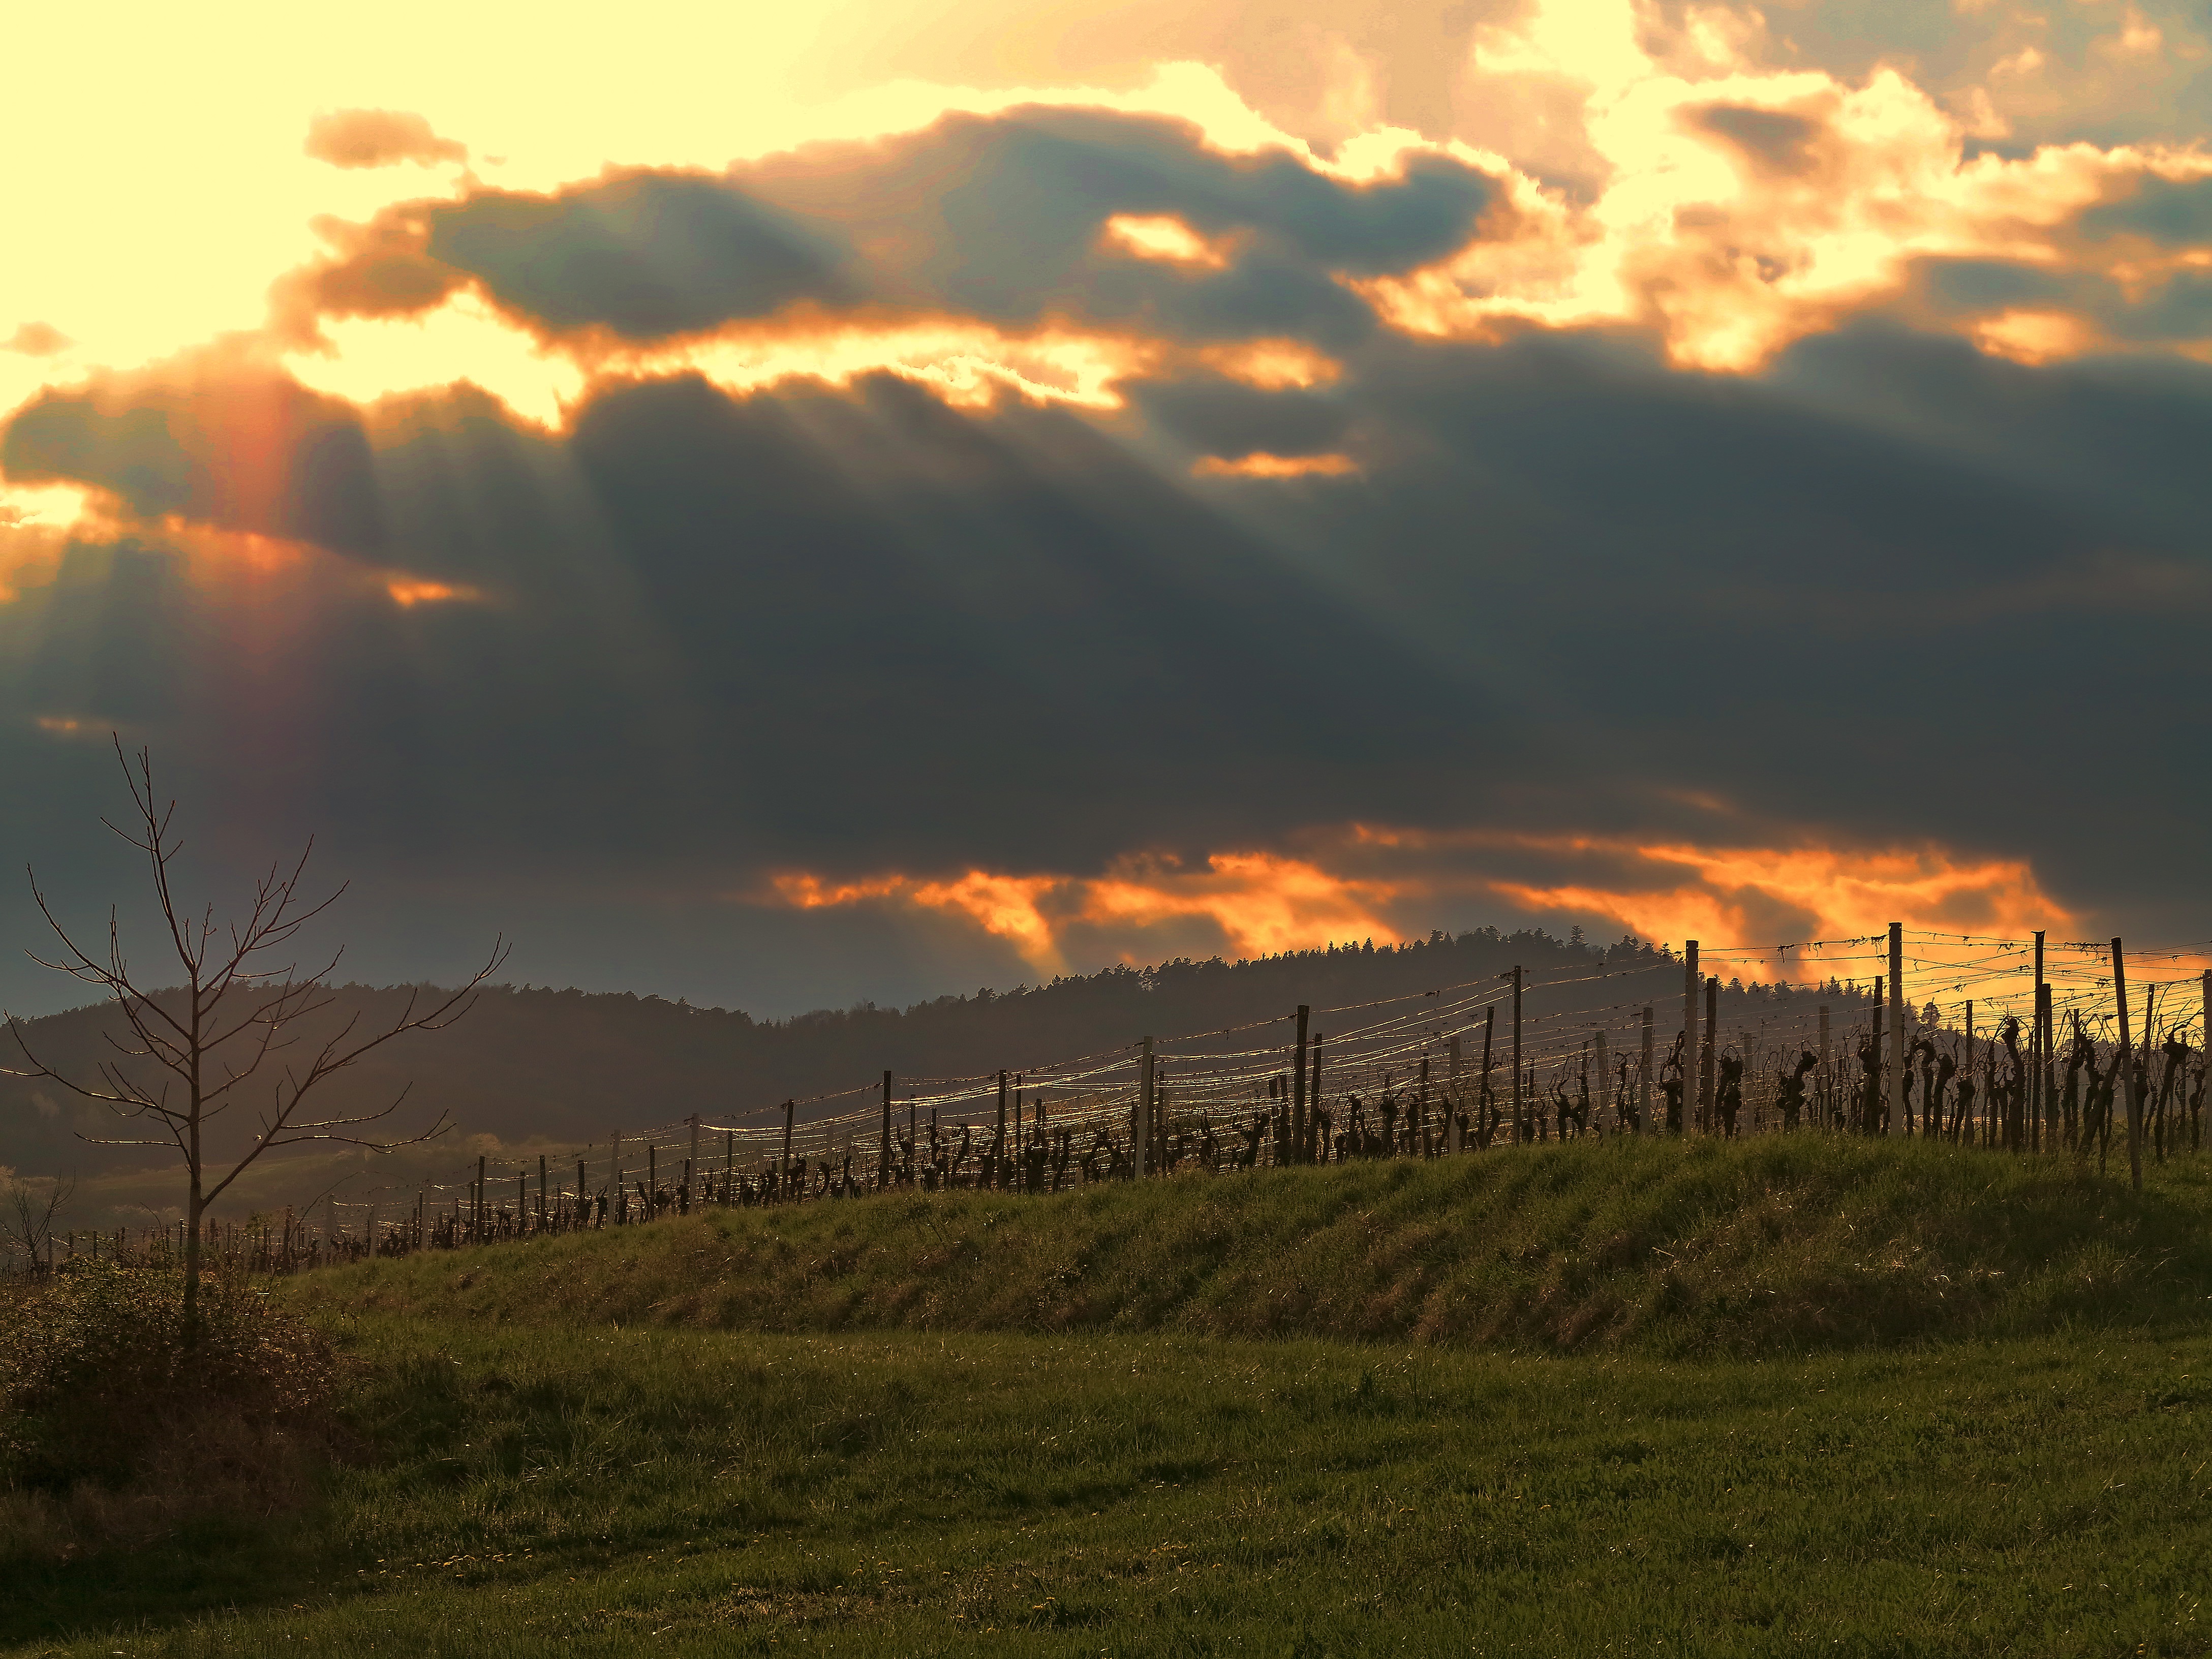
nature, horizon, cloud, sky, sun, sunrise, sunset, vineyard, field, prairie, sunlight, morning, hill, dawn, dusk, evening, romance, romantic, plain, clouds, abendstimmung, palatinate, afterglow, evening sky, setting sun, rural area, klingenm nster, meteorological phenomenon, wingert, atmospheric phenomenon, southern wine route